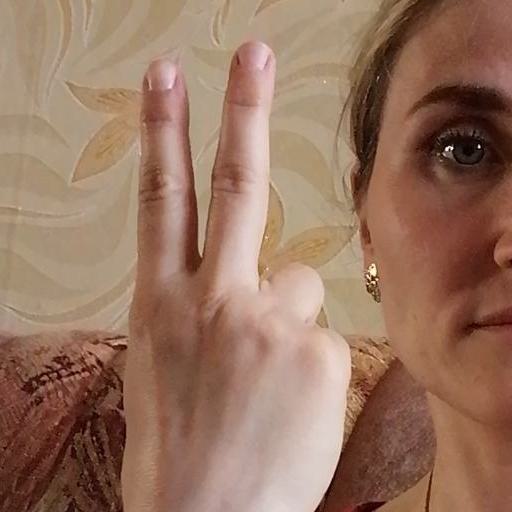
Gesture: peace_inverted